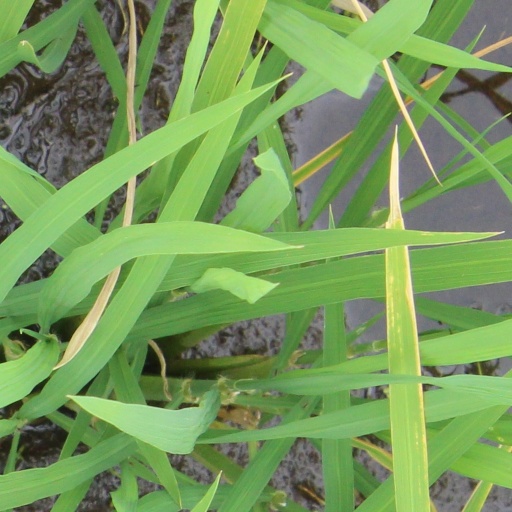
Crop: rice